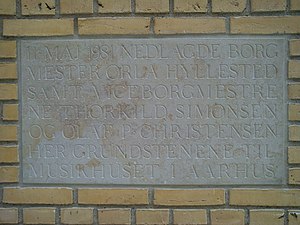
Musikhuset Aarhus / Historie
Mindesten fra grundstensnedlæggelsen i 1981
Grundstenen i Musikhuset i Aarhus.
Musikhuset Aarhus er Nordens største musikhus. Musikhuset har seks sale, ni scener og 35.000 m². Hvert år afholdes ca. 1500 arrangementer indenfor koncerter, dans, teater, musicals, klassisk musik, opera og comedy. Omkring 650.000 gæster besøger årligt Musikhuset.